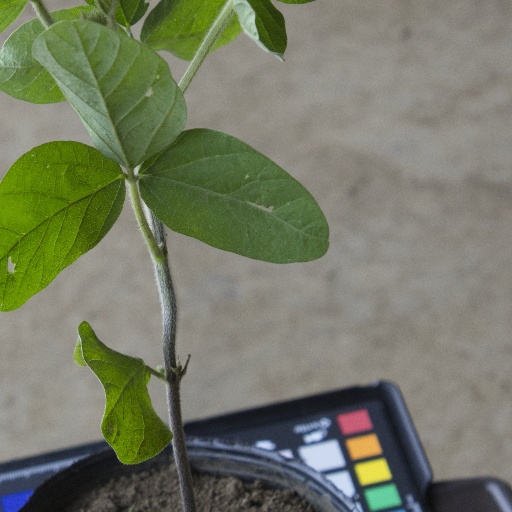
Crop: soybean